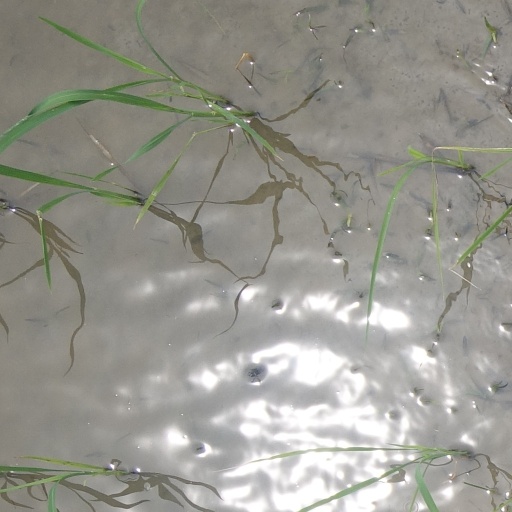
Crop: rice